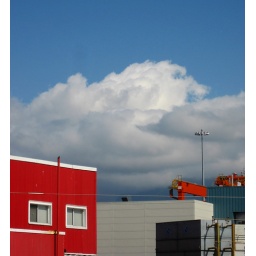
i took a bunch of photos around chinatown today and noticed a red theme when i got home